Fishbourne Roman Palace

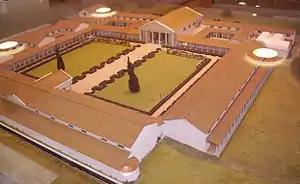
Museum model (made in 1968) of how Fishbourne Roman Palace may have appeared

This rediscovery of the ancient structure caught the attention of the Sussex Archaeological Society and triggered the first series of excavations, directed by the archeologist Barry Cunliffe and his team in 1961. Cunliffe's findings from his digs provide the most significant portion of the information associated with the site. In the years following the initial excavations led by Cunliffe, a series of further excavations were conducted, each of which focused on unearthing various other areas of the ancient site.